Elmet and Rothwell (UK Parliament constituency)

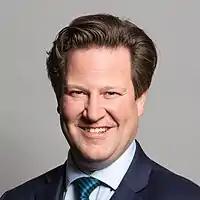
Alec Shelbrooke, MP for Elmet and Rothwell in 2010s and 2020s

This new constituency of Elmet and Rothwell was fought for the first time at the 2010 general election.